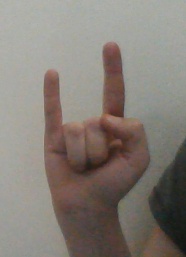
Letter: la